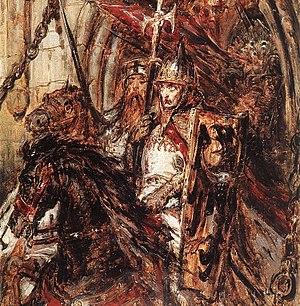
L’invasion mongole de l'Europe au XIIIᵉ siècle désigne l'action militaire d'une puissance asiatique, l'Empire mongol, pour envahir et conquérir des parties de l'Europe grâce à son armée.
Henri II le Pieux, né vers 1191 et tué le 9 avril 1241 à la bataille de Legnica, est un prince polonais de la dynastie Piast, le fils d’Henri Iᵉʳ le Barbu et de son épouse Edwige, fille du comte Berthold IV d'Andechs. Issu de la branche aînée des Piast régnant le duché de Silésie depuis 1138, il succéda à son père en tant que duc de Silésie, duc de Grande-Pologne et princeps de Pologne à Cracovie en 1238. Il est un ancêtre de Louis XII, roi de France.
Le duché de Cracovie, également connu sous le nom de la province senioriale, est un ancien duché médiéval qui est levé avec le démembrement territorial du royaume de Pologne, formé par les cinq provinces selon le testament du duc Boleslas III Bouche-Torse en 1138. Il était situé dans la région historique de la Petite-Pologne au sud-ouest du pays dont la capitale ètait à Cracovie.